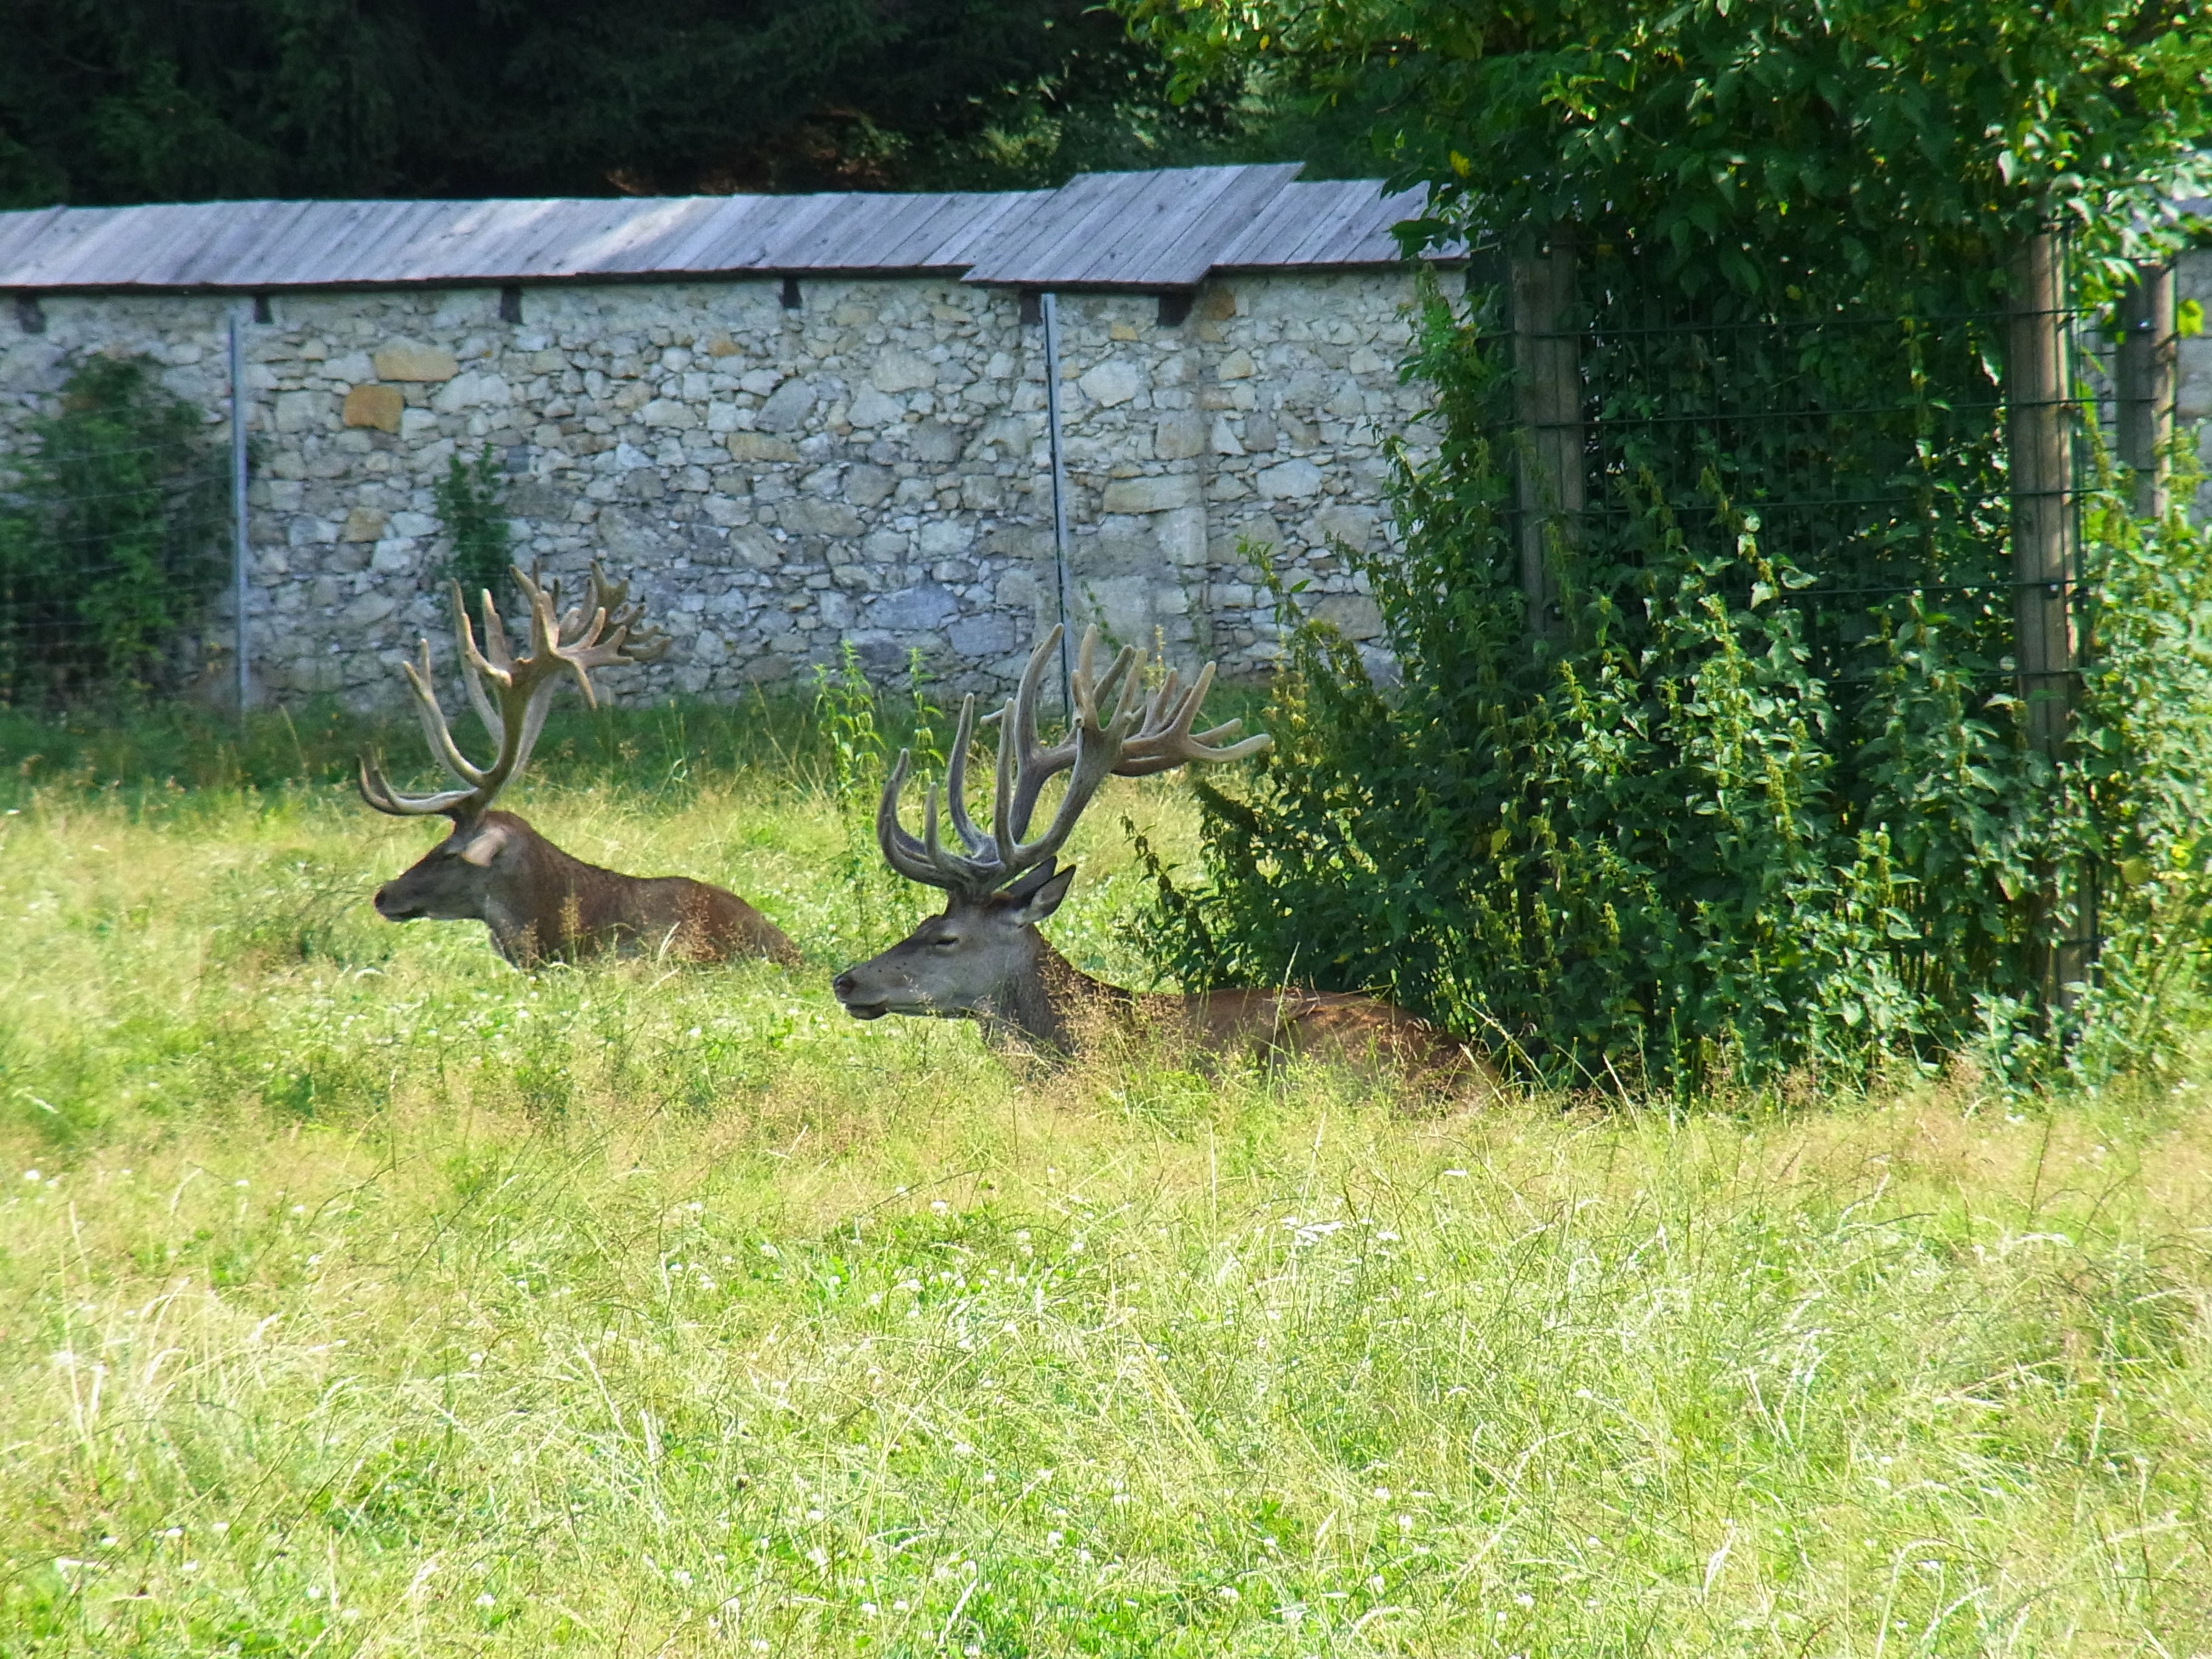
tree, forest, grass, lawn, meadow, animal, wall, wildlife, deer, zoo, pasture, fauna, antler, trees, woodland, yard, hirsch, roe deer, fallow deer, red deer, antler carrier